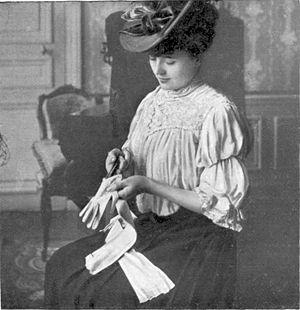
LES BAGUETTES. Introduire délicatement les baguettes et ouvrir avec précaution, très peu, les doigts.